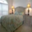
Label: bed